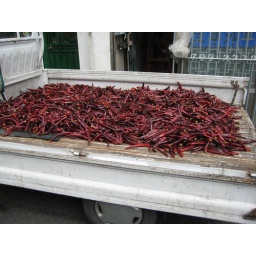
Drying on a truck bed in Gwangyeong